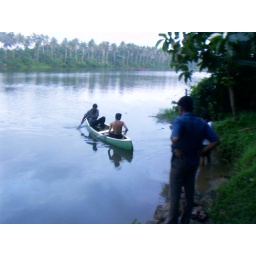
in thattekkadu bird sanctuary near the tree house